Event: Ecuador Earthquake
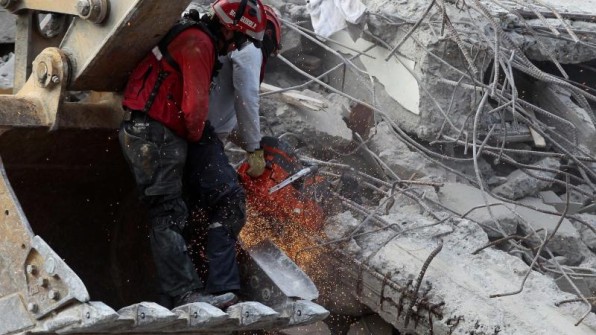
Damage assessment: damage